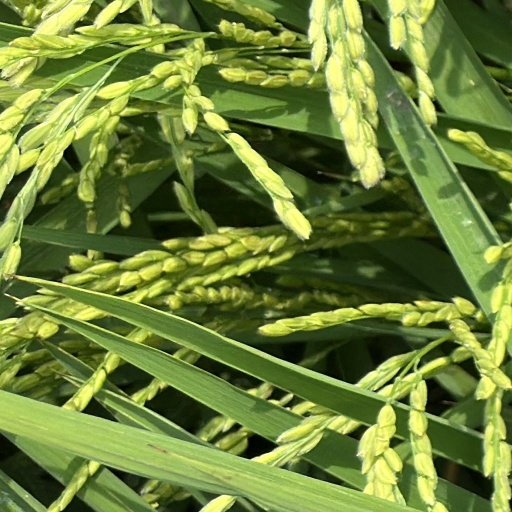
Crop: rice